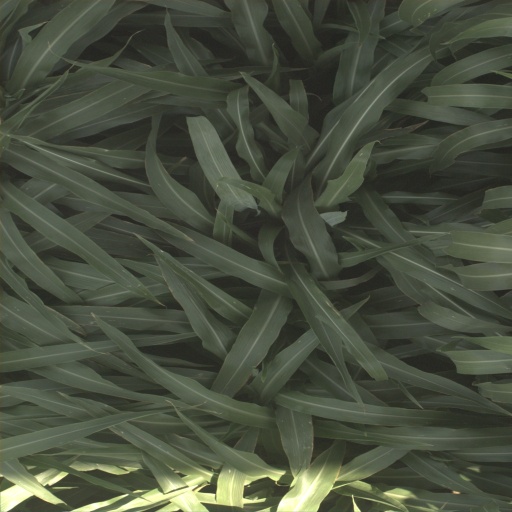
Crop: sorghum